The Oxford Book of Welsh Verse in English

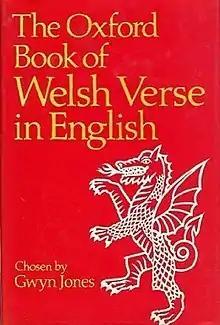
First edition

The Oxford Book of Welsh Verse in English is a 1977 poetry anthology edited by the author and academic Gwyn Jones. It covers both Welsh language poetry in English translation and poetry written in English by Welsh poets (often called Anglo-Welsh poetry).